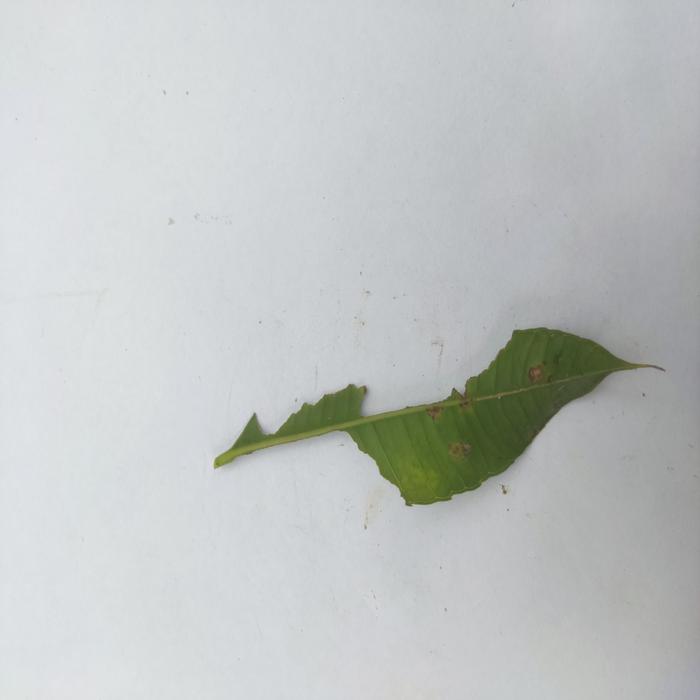
Crop: Hog Plum
Leaf condition: Caterpillars_Infestation